The Amazing Impostor

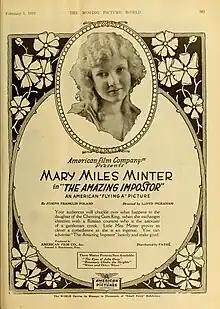

The Amazing Impostor is a 1919 American silent comedy film starring Mary Miles Minter and directed by Lloyd Ingraham. As with many of Minter's features, it is thought to be a lost film.